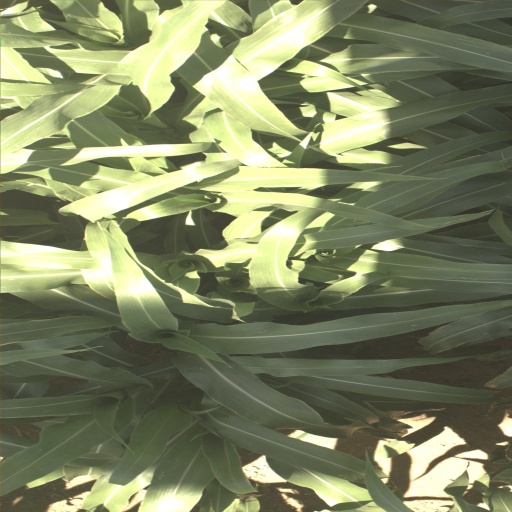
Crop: sorghum